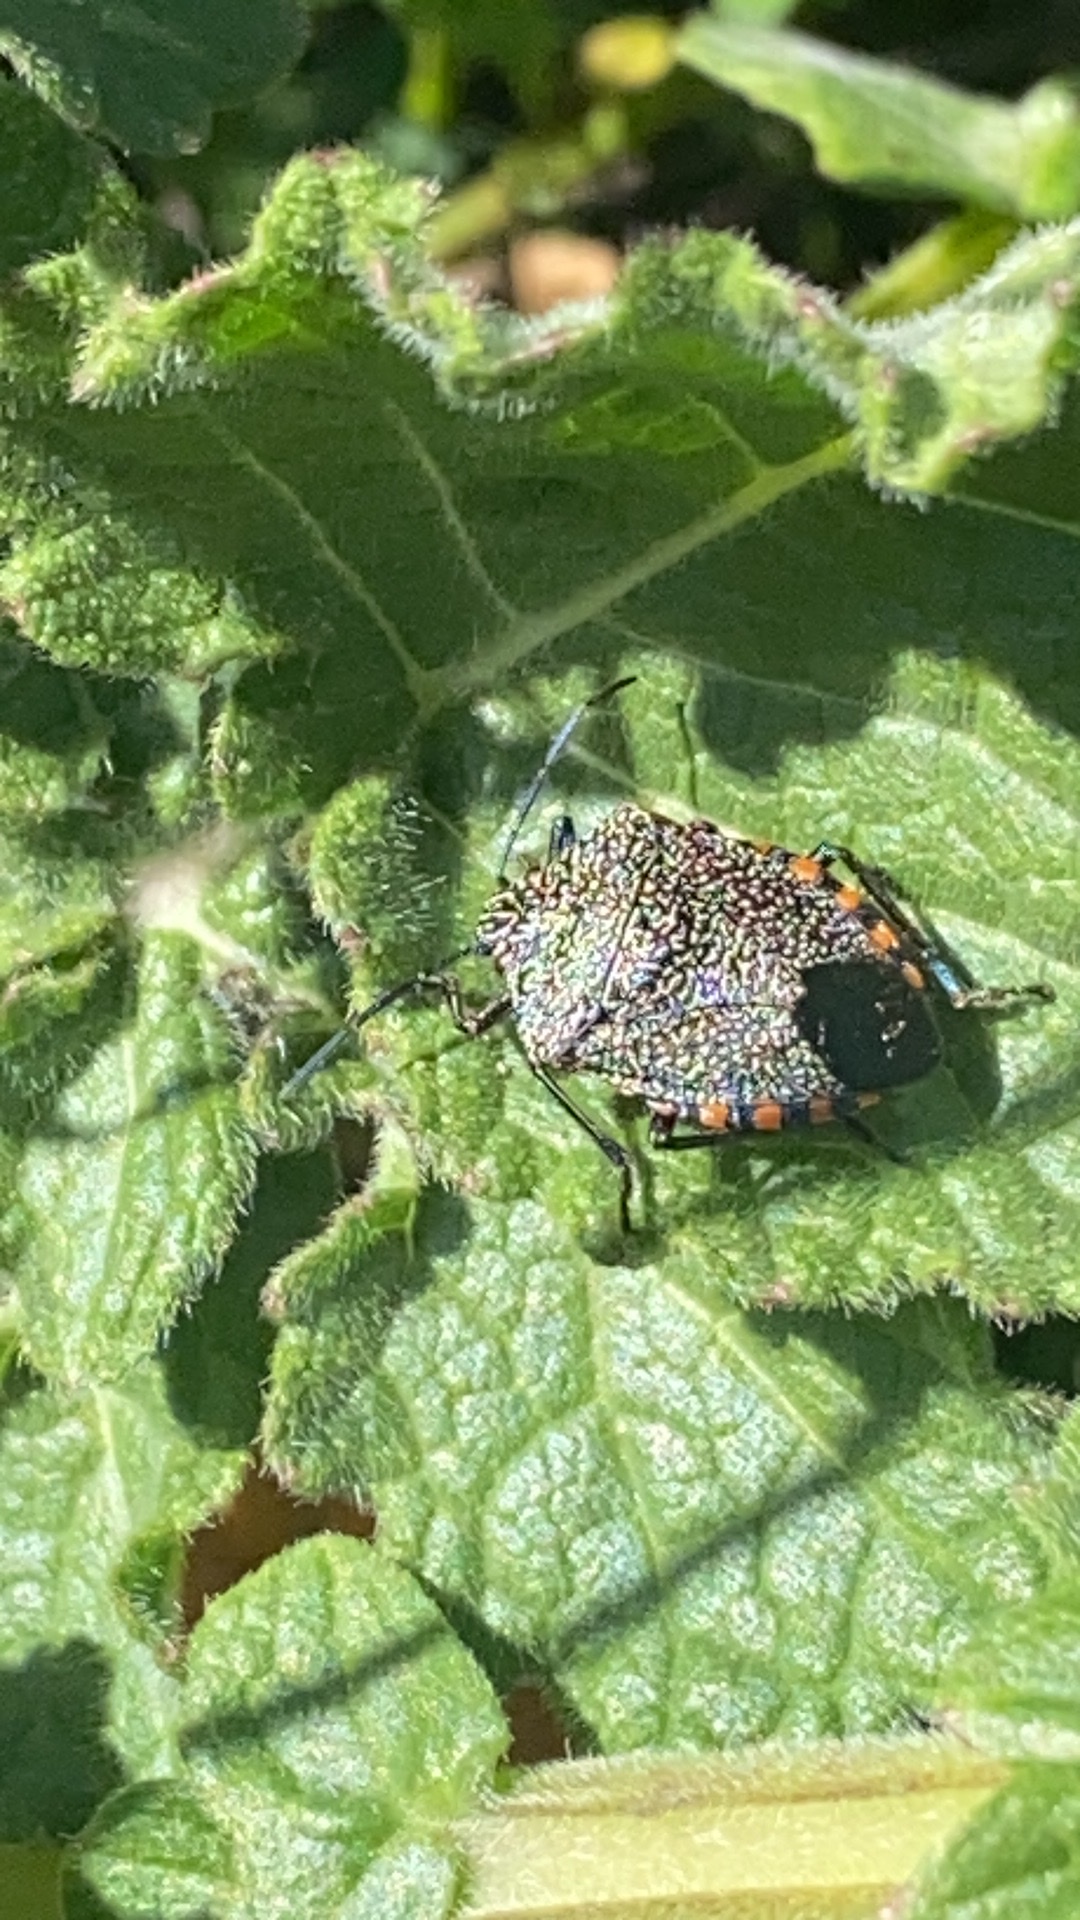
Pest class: stink_bug